Omar Ramos

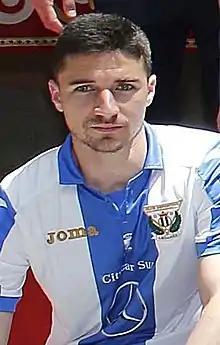
Ramos with Leganés in 2016

Julián Omar Ramos Suárez (born 26 January 1988), known as Omar, is a Spanish professional footballer who plays as an attacking midfielder.